Ryōko Kinomiya

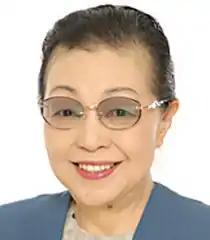

was a Japanese actress and voice actress. She was born Ryōko Sakurai in Kyoto, Japan. She was known for her low voice. Kinomiya was the Japanese dub voice of Faye Dunaway. In 2008 she won a Merit Award at the 2nd Seiyu Awards. Kinomiya died of multiple organ failure on 25 November 2013 at the age of 82.